San Diego

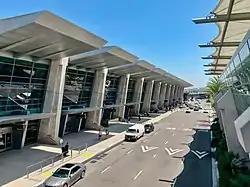
San Diego International Airport

The city is governed by a mayor and a nine-member city council. In 2006, its government changed from a council–manager government to a strong mayor government, as decided by a citywide vote in 2004. The mayor is in effect the chief executive officer of the city, while the council is the legislative body. The City of San Diego is responsible for police, public safety, streets, water and sewer service, planning and zoning, and similar services within its borders. San Diego is a sanctuary city, however, San Diego County is a participant of the Secure Communities program. , the city had one employee for every 137 residents, with a payroll greater than $733 million.